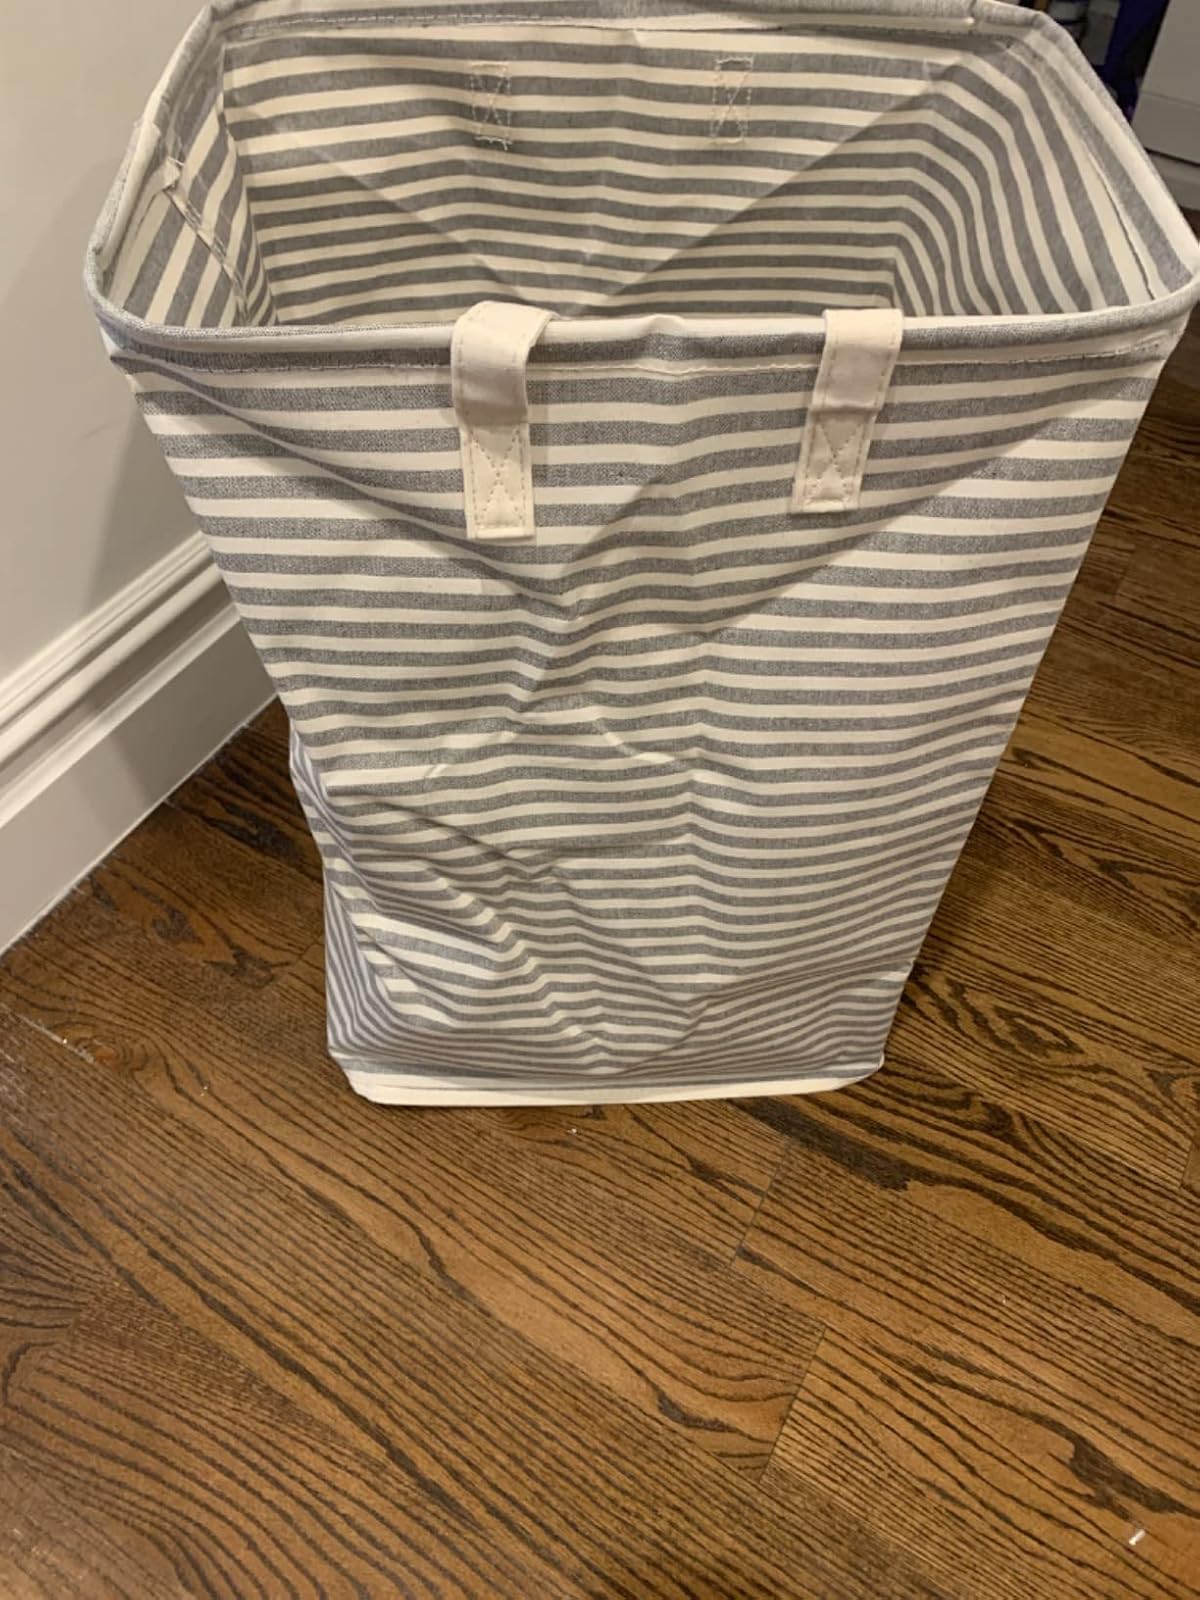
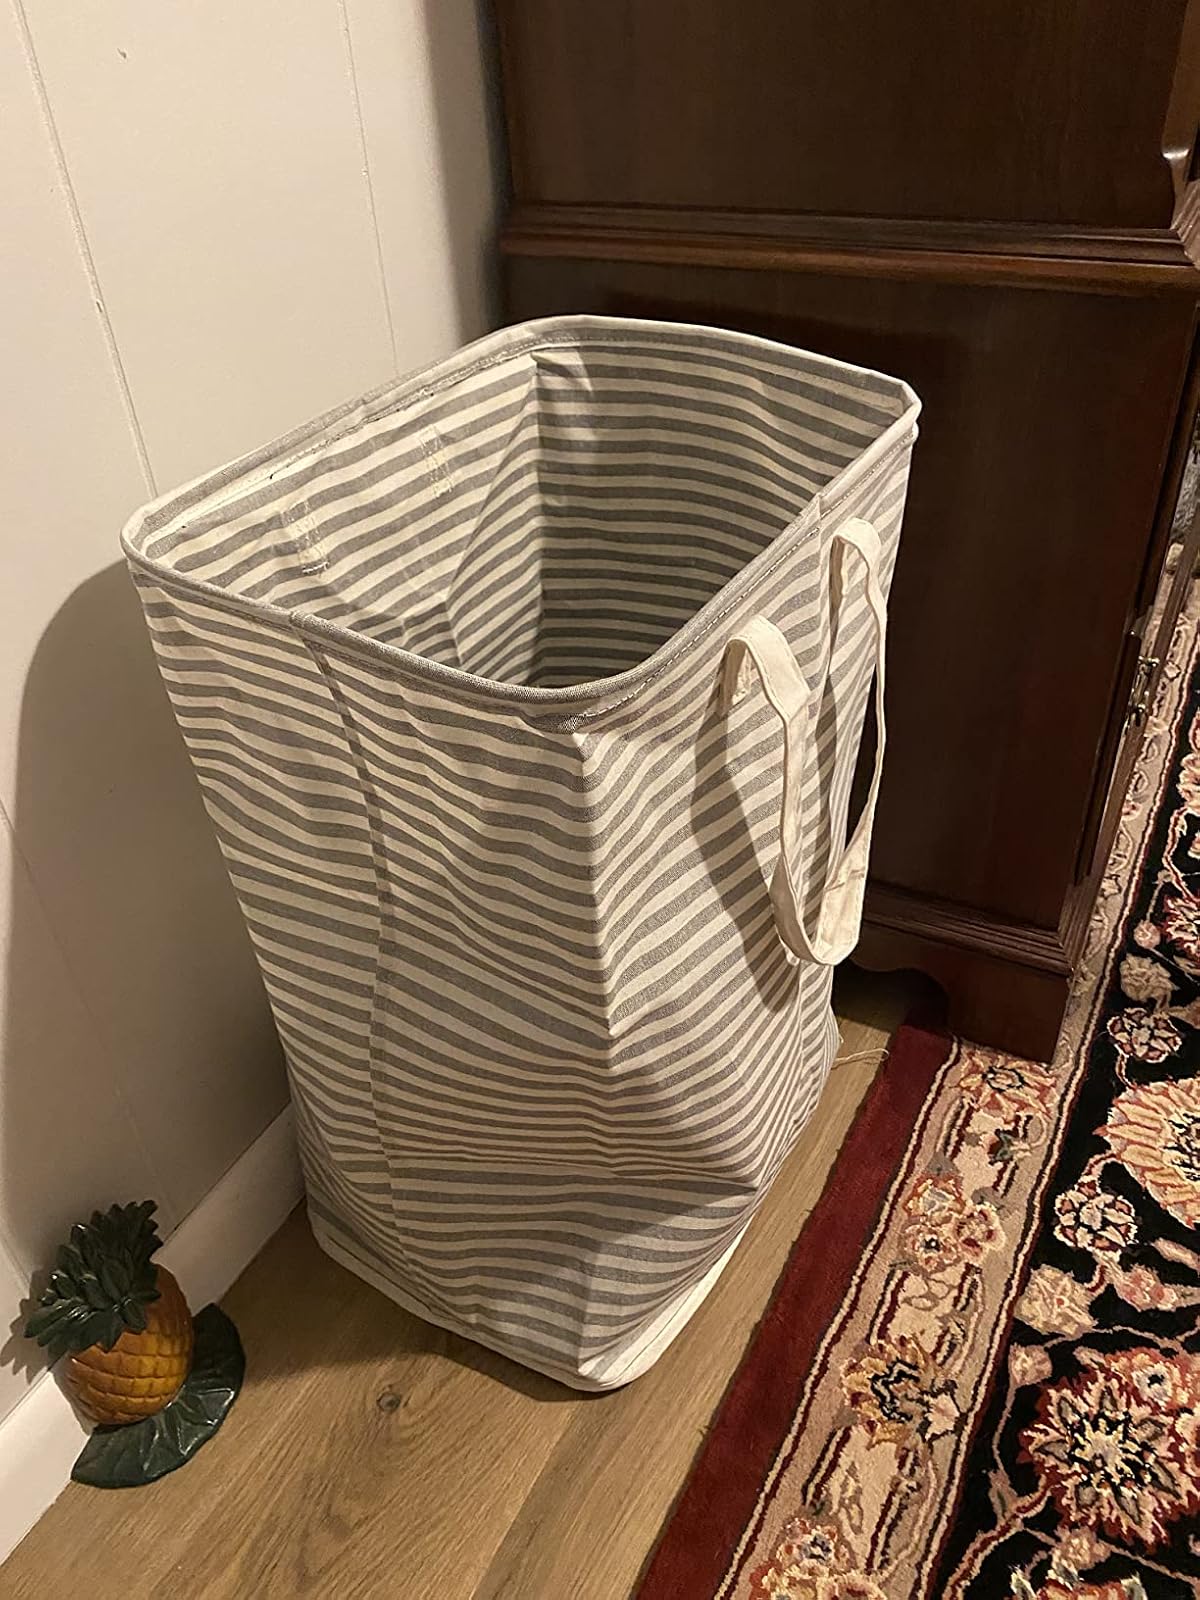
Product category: items_hamper
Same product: yes